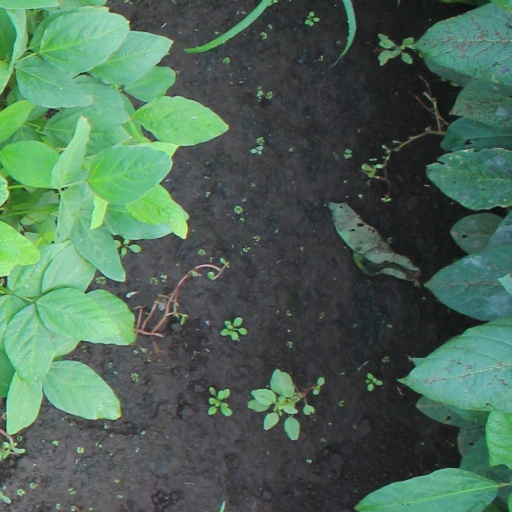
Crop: soybean